Chandlai

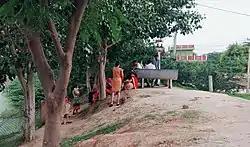
Ramsagar dam situated at Chandlai village

Chandlai is a village in Jaipur district of Rajasthan, India. It is located at latitude 26.68 longitude 75.88 at an elevation of . It is from Tonk on the Tonk – Kota road.